United Nations Security Council Resolution 436

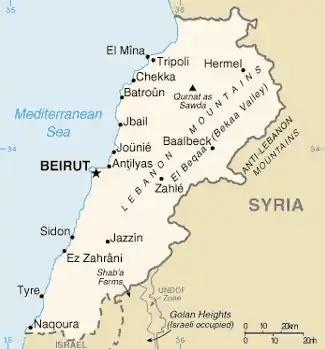
Lebanon

United Nations Security Council Resolution 436, adopted unanimously on October 6, 1978, after noting the deteriorating situation in Lebanon and being deeply grieved at the loss of life in the country, the Council called upon all parties involved in the hostilities to end acts of violence and observe a ceasefire.